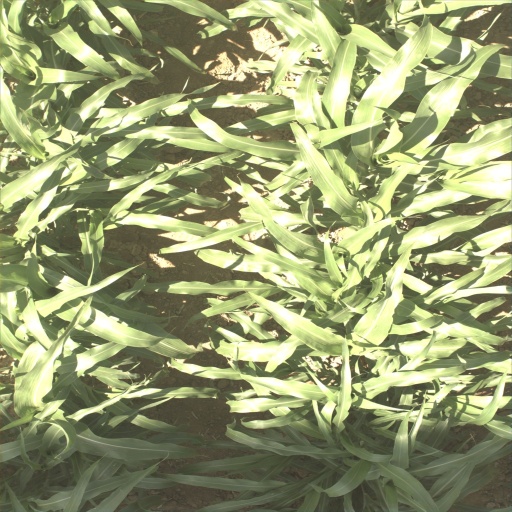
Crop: sorghum